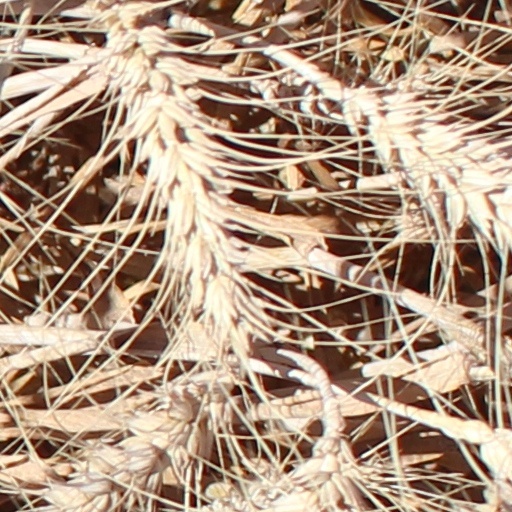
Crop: wheat